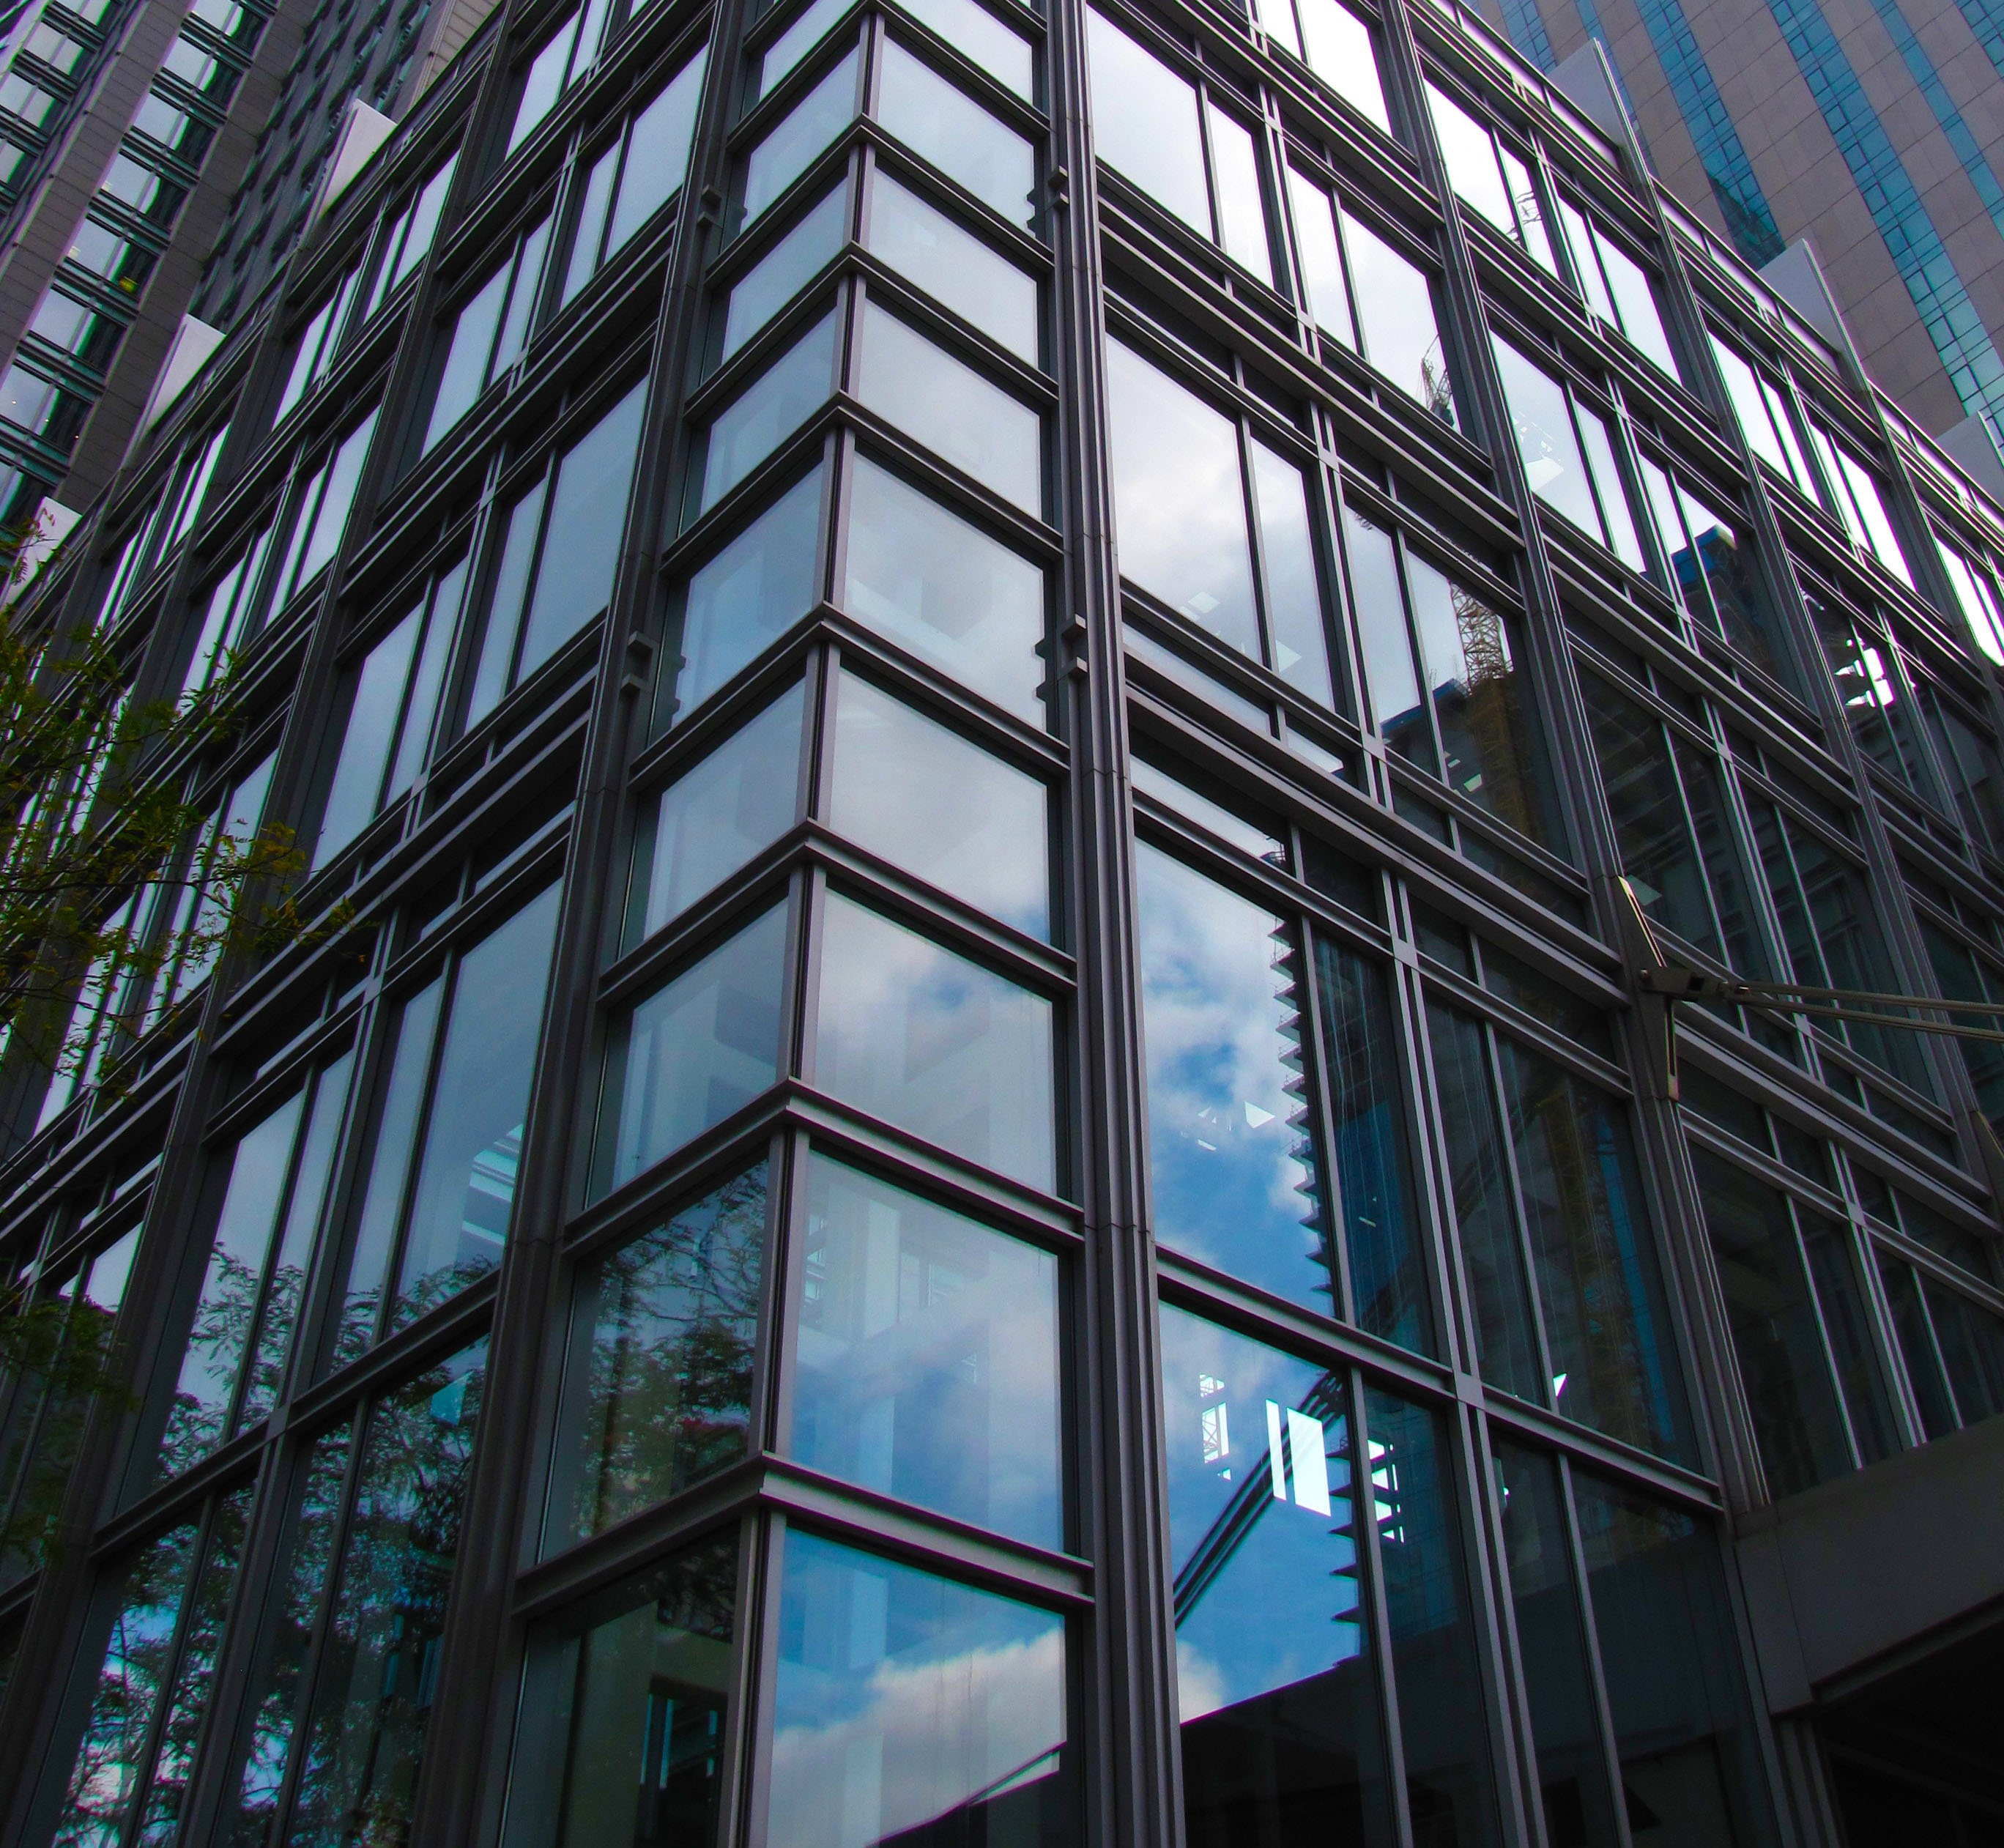
architecture, window, glass, building, city, skyscraper, downtown, architect, line, reflection, tower, landmark, facade, tower block, canada, symmetry, montreal, headquarters, showcase, metropolis, condominium, transparency, urban area, residential area, metropolitan area, montreal quebec canada